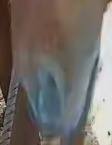
Face region: mouth_nostrils (mouth_chin_nostrils_and_profile)
Pain indicator: not_present